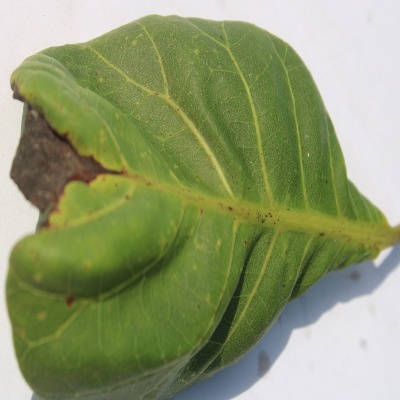
Crop: Cashew
Condition: anthracnose